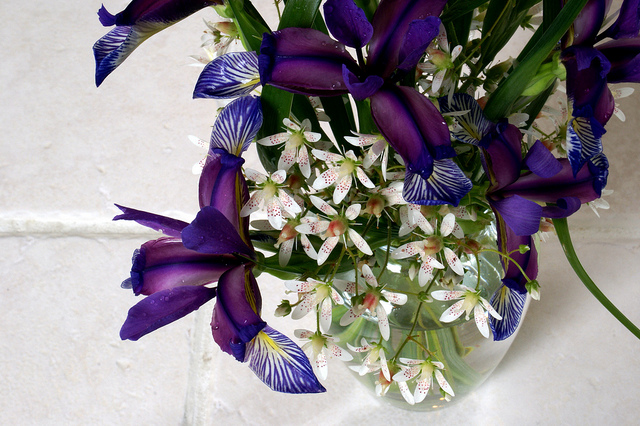
user: Given an image and a question. Answer the question in a short answer. Question: What is the meaning of the white flowers in this arrangement? Short Answer:
assistant: purity